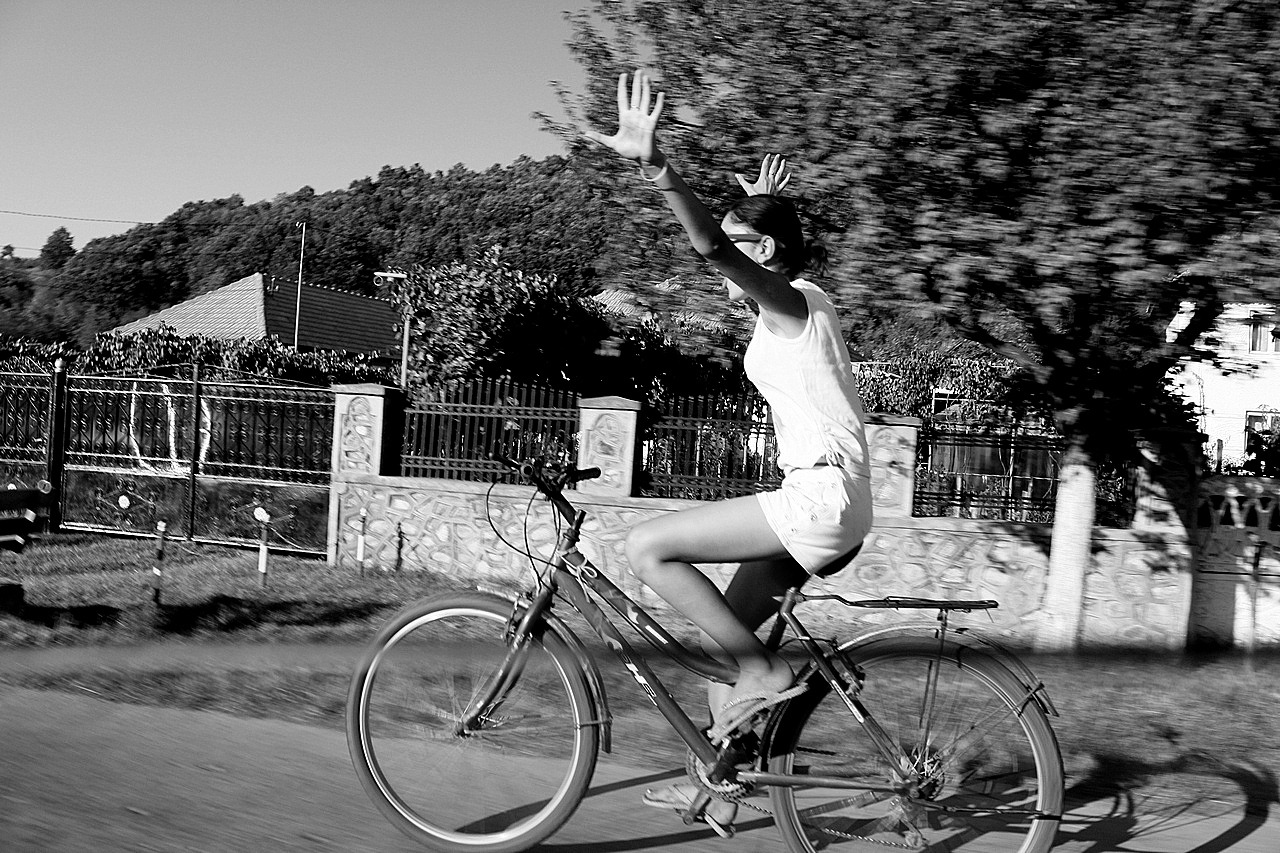
black and white, people, photography, bicycle, country, young, vehicle, monochrome, sports equipment, riding, cycling, girls, photograph, bikes, roads, monochrome photography, cycle sport, b amp w, sports recreation